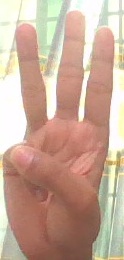
ASL sign: 6